Anthony Quinn

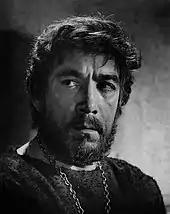
Quinn in "Barabbas" (1961)

As the decade ended, Quinn allowed his age to show and began his transformation into a major character actor. His physique filled out, his hair grayed, and his once smooth, swarthy face weathered and became more rugged. He played a Greek resistance fighter in "The Guns of Navarone" (1961), an aging boxer in "Requiem for a Heavyweight", and the Bedouin "shaikh" Auda abu Tayi in "Lawrence of Arabia" (both 1962). "Lawrence of Arabia" would go on to win the Oscar and Golden Globe for best picture, and Quinn received a Golden Globe nomination for best actor alongside co-star Peter O'Toole. He also played the title role in the 1961 film "Barabbas", based on a novel by Pär Lagerkvist. In 1962, he returned to Broadway, playing the role of Caesario Grimaldi in the Tony Award-nominated "Tchin-Tchin", and had the lead role in the film "Requiem for a Heavyweight".